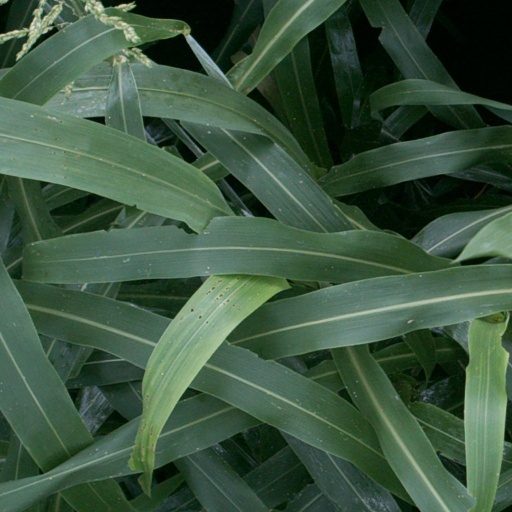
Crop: sorghum